Xelabus

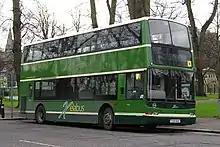
Plaxton President bodied DAF DB250 in June 2016

For a short time during the 2020 Coronavirus outbreak, all Xelabus service were suspended in March for three months until June where over time it started to return to a normal frequency. A month later, the company was awarded the contract to run the X21 to the Chilworth Science Park by the University of Southampton. The route is the only one contracted by the university to not use the uni-link branding and it runs between Southampton and Chilworth via Southampton Airport parkway, using an ADL Enviro200 MMC equipped with WiFi facilities and leather seating.